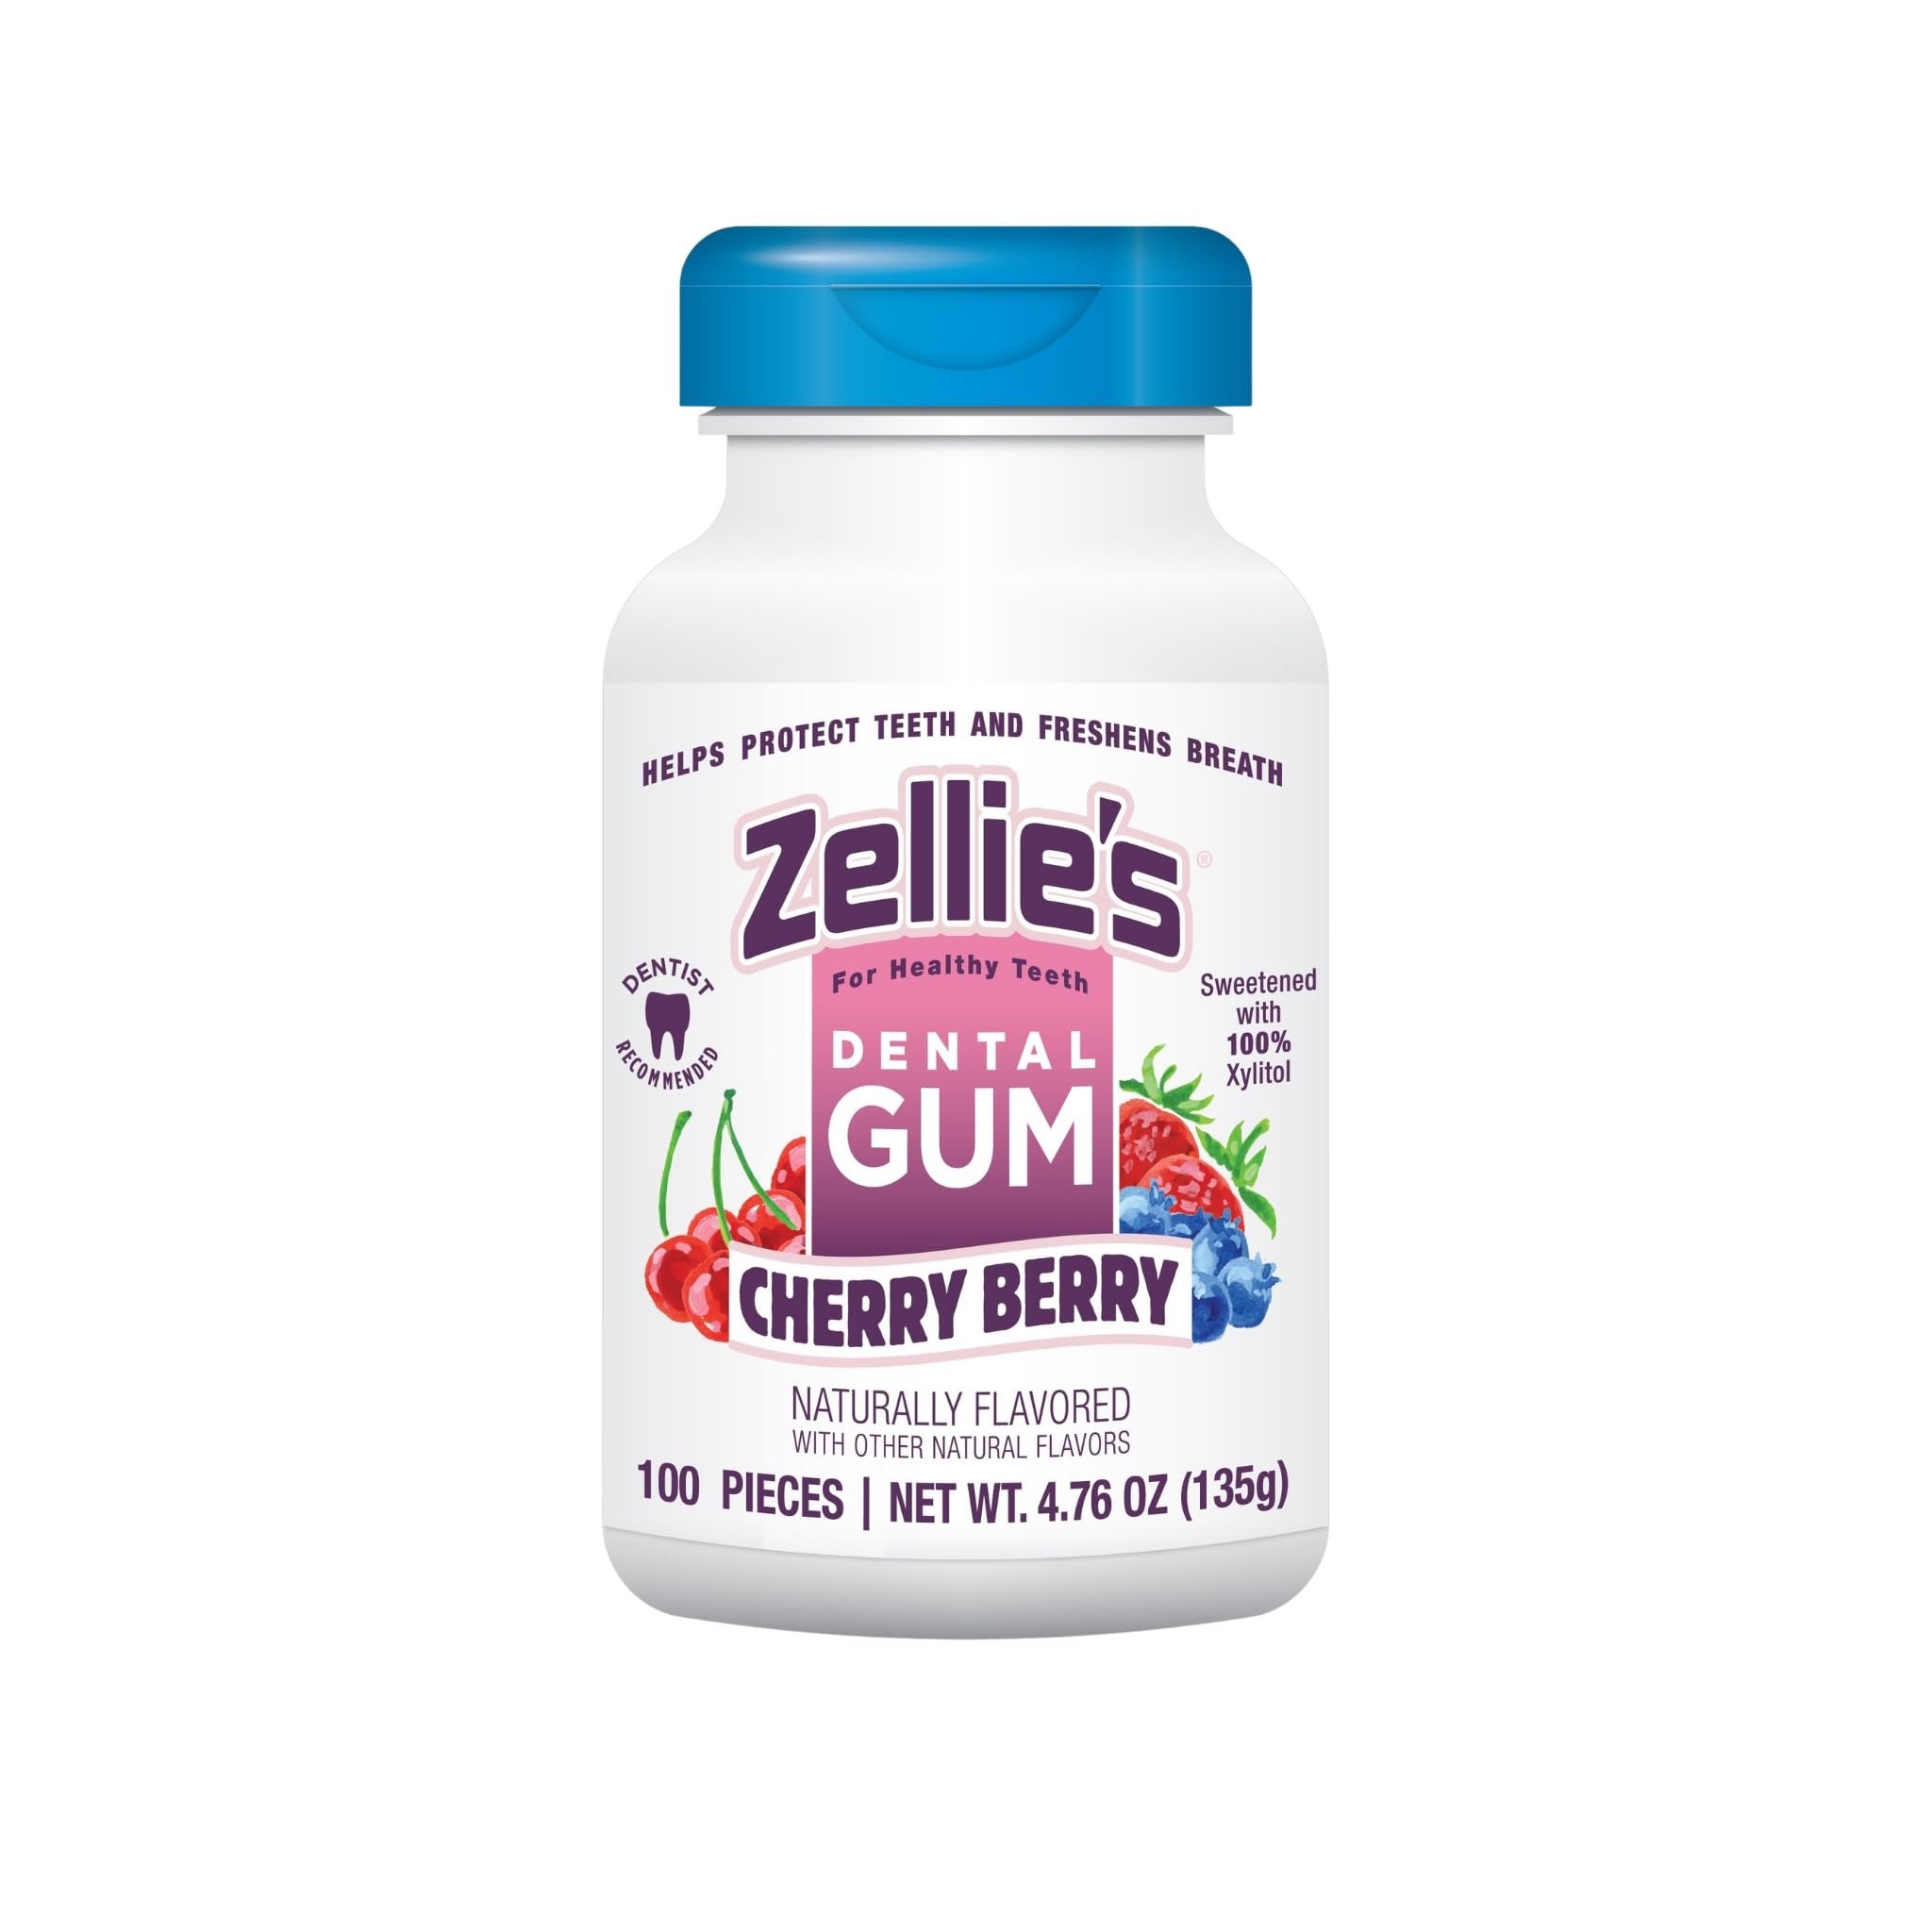
Item Name: Zellie's | 100% Xylitol Sugar Free Cherry Berry Chewing Gum | Cherry Berry Flavor (100 Count (Pack of 1))
Bullet Point 1: 100% XYLITOL - Zellie’s gum is sweetened with 100% tooth-friendly xylitol and each mint contains 0.55 grams of xylitol. Enjoy a few Zellie’s mints after each meal, snack or beverage to help neutralize acidity for a cleaner, healthier mouth.
Bullet Point 2: BERRYFUL TREAT - Cherry berry sweet treat that are amazing for your teeth! Your mouth will feel clean and refreshed after each piece of gum.
Bullet Point 3: DENTIST RECOMMENDED - Dentists recommend consuming 6-10 grams of xylitol each day in 3-5 exposures for maximum dental benefit.
Bullet Point 4: SUGGESTED USE - Chew Zellie's gum directly after meals, snacks and drinks.
Bullet Point 5: SUGAR FREE & LOW CALORIE - Xylitol (pronounced ZIE-lih-tol) is a naturally occurring five-carbon sugar found in many plant fibers, including fruits, vegetables, and hardwood trees. In its granular form, xylitol looks and tastes almost exactly like ordinary table sugar. The difference, however, is that xylitol's effects are almost the exact opposite of sugar. Xylitol is a pentose health sugar with so many supportive benefits for our bodies.
Product Description: All natural Zellies is the perfect gum to help protect teeth after meals, drinks, and snacks, or anytime for healthier teeth and gums. Studies show 6 to 10 grams of xylitol daily, in frequent small doses, helps prevent damage from dental plaque, dry mouth, and acidity. Zellies for fresher breath and stronger, healthier teeth!
Value: 1.0
Unit: Count

Price: 14.99